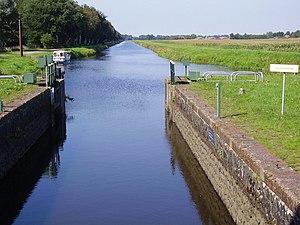
Le canal du Ruiten-Aa, est un canal de Groningue.